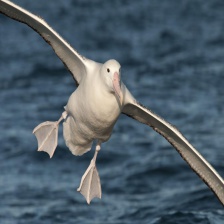
Species: ALBATROSS
Scientific name: DIOMEDEIDAE